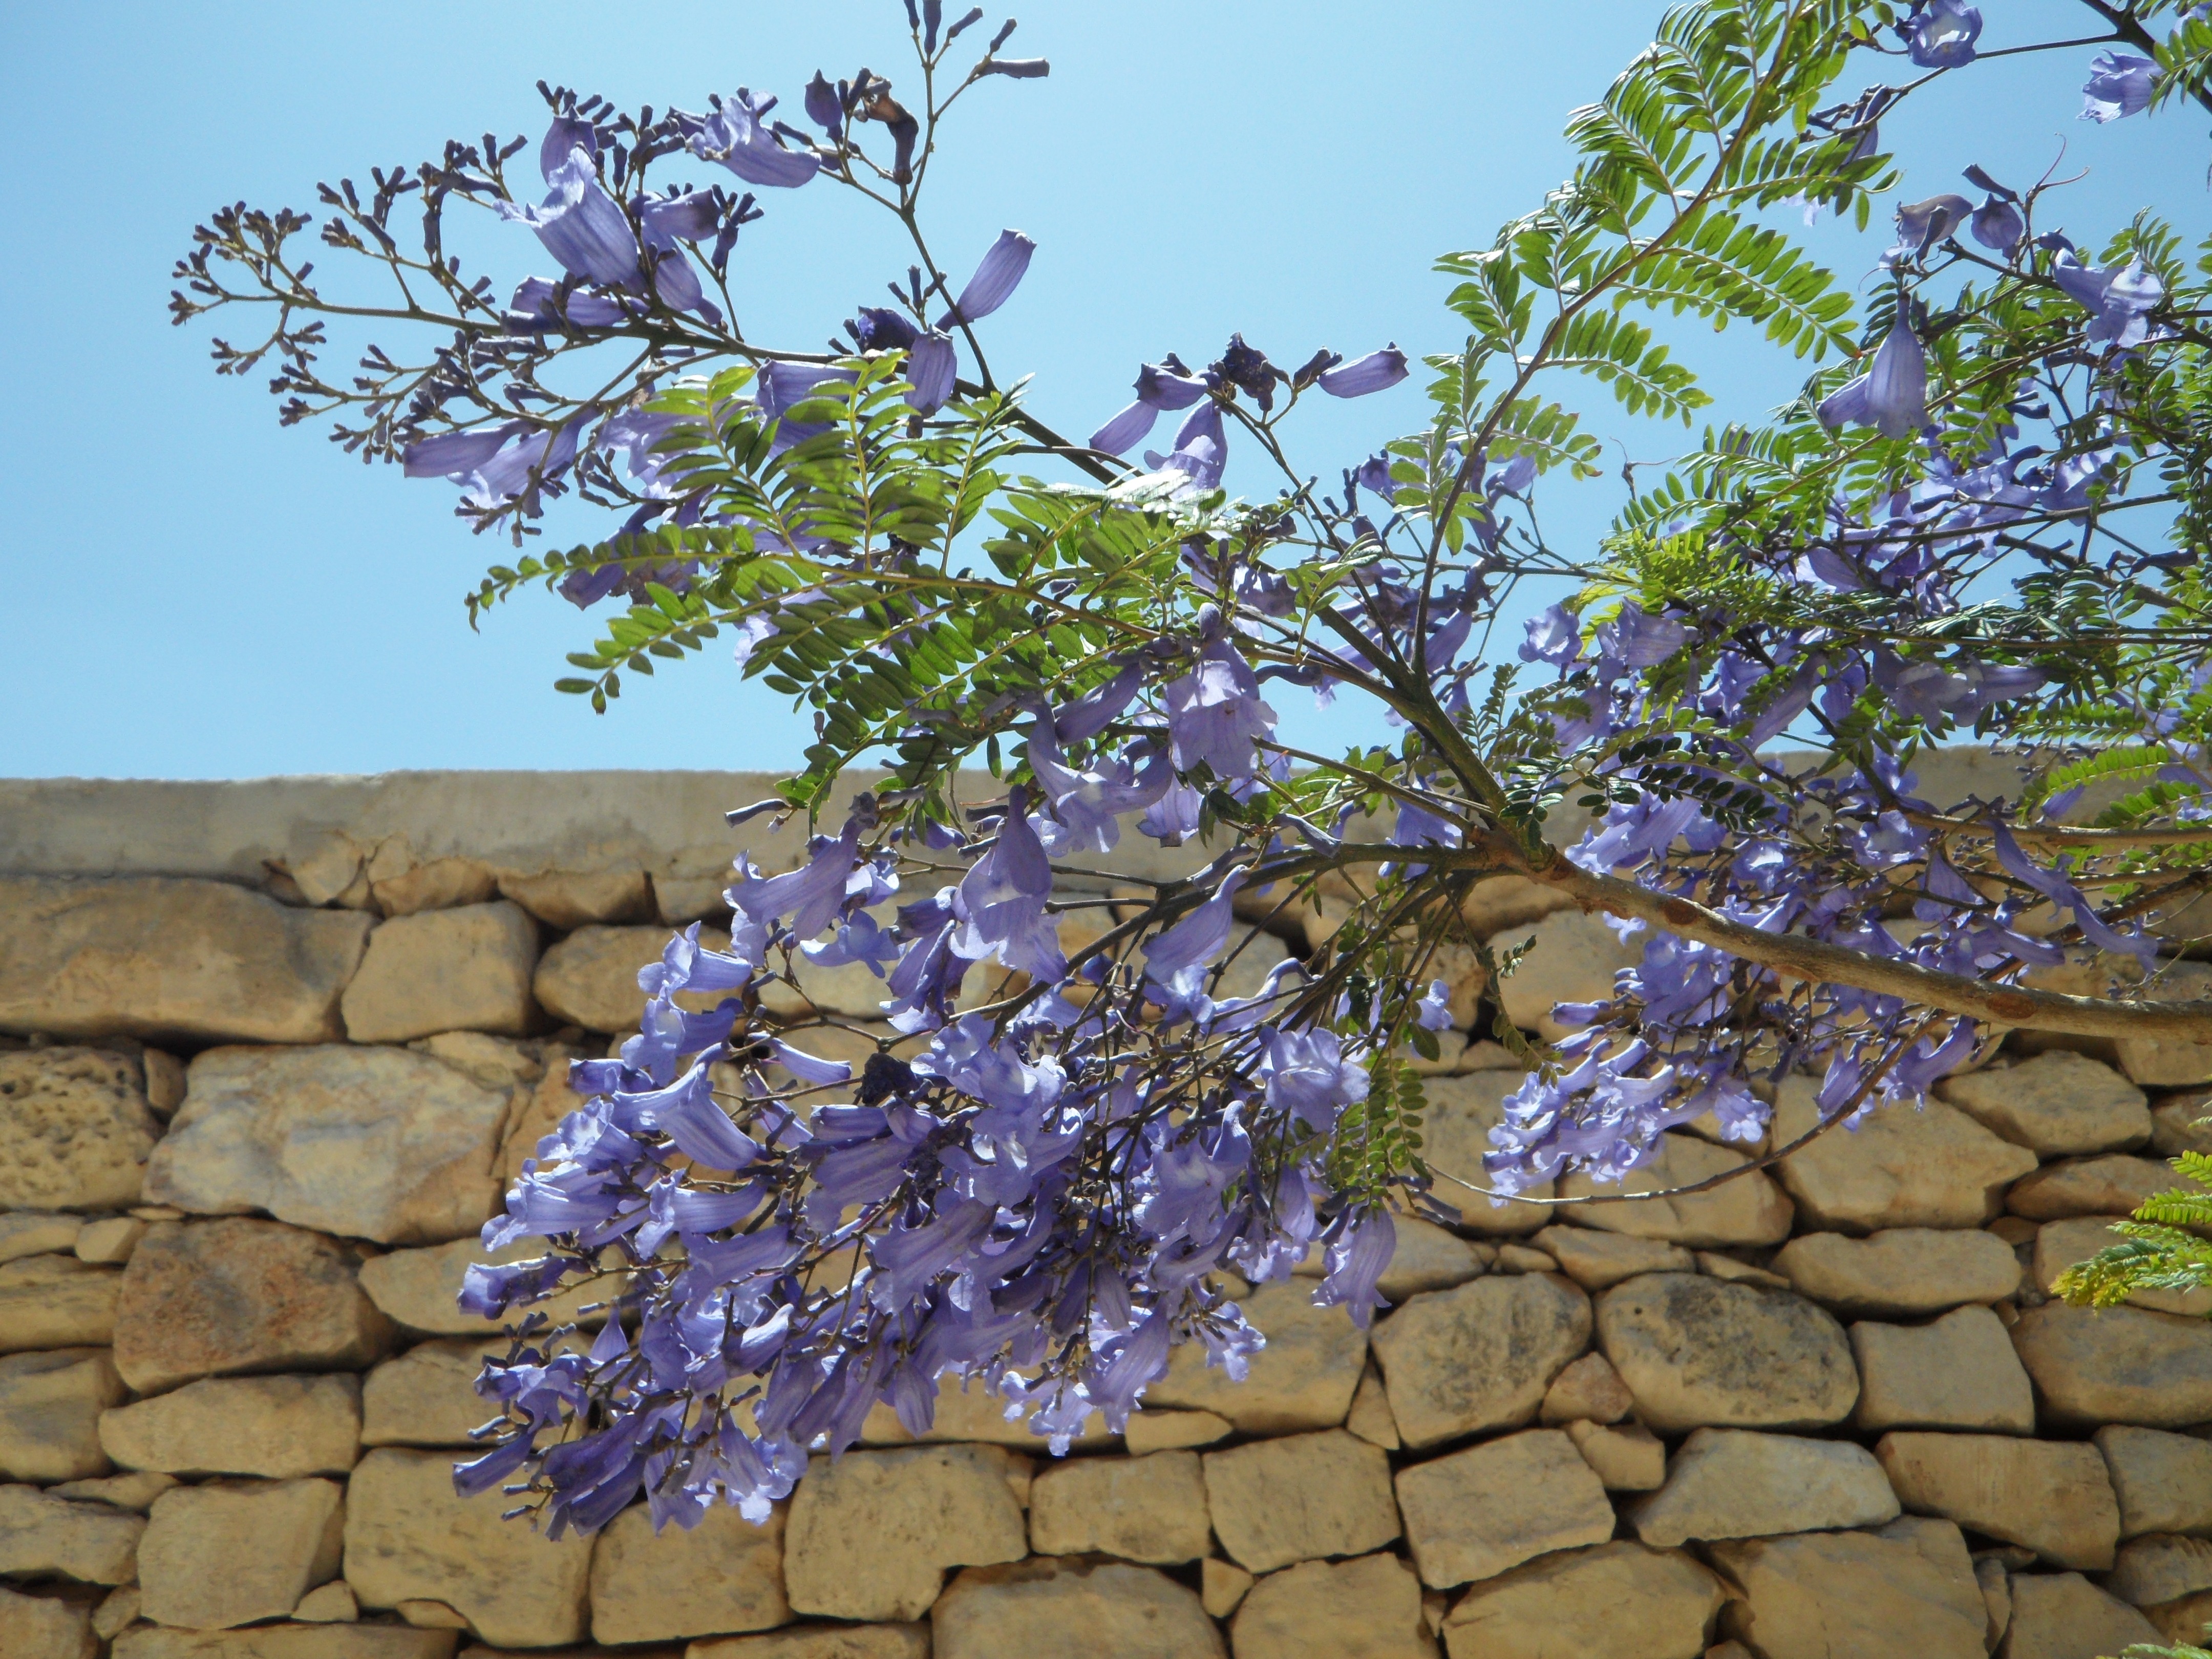
tree, branch, blossom, plant, leaf, flower, bloom, produce, botany, flora, shrub, airy, slightly, flowering plant, pinnate, jacaranda, woody plant, land plant